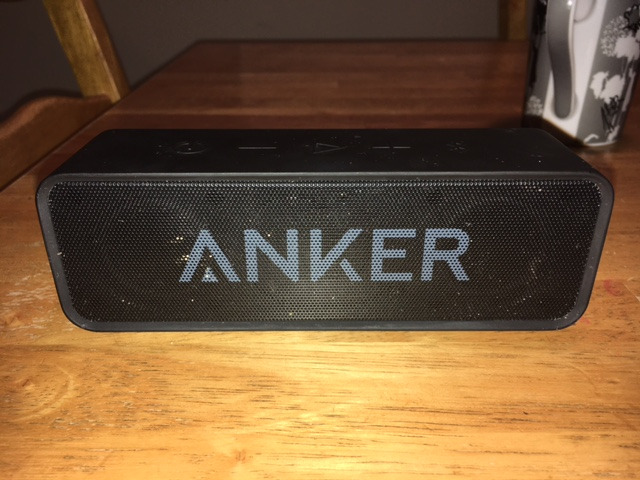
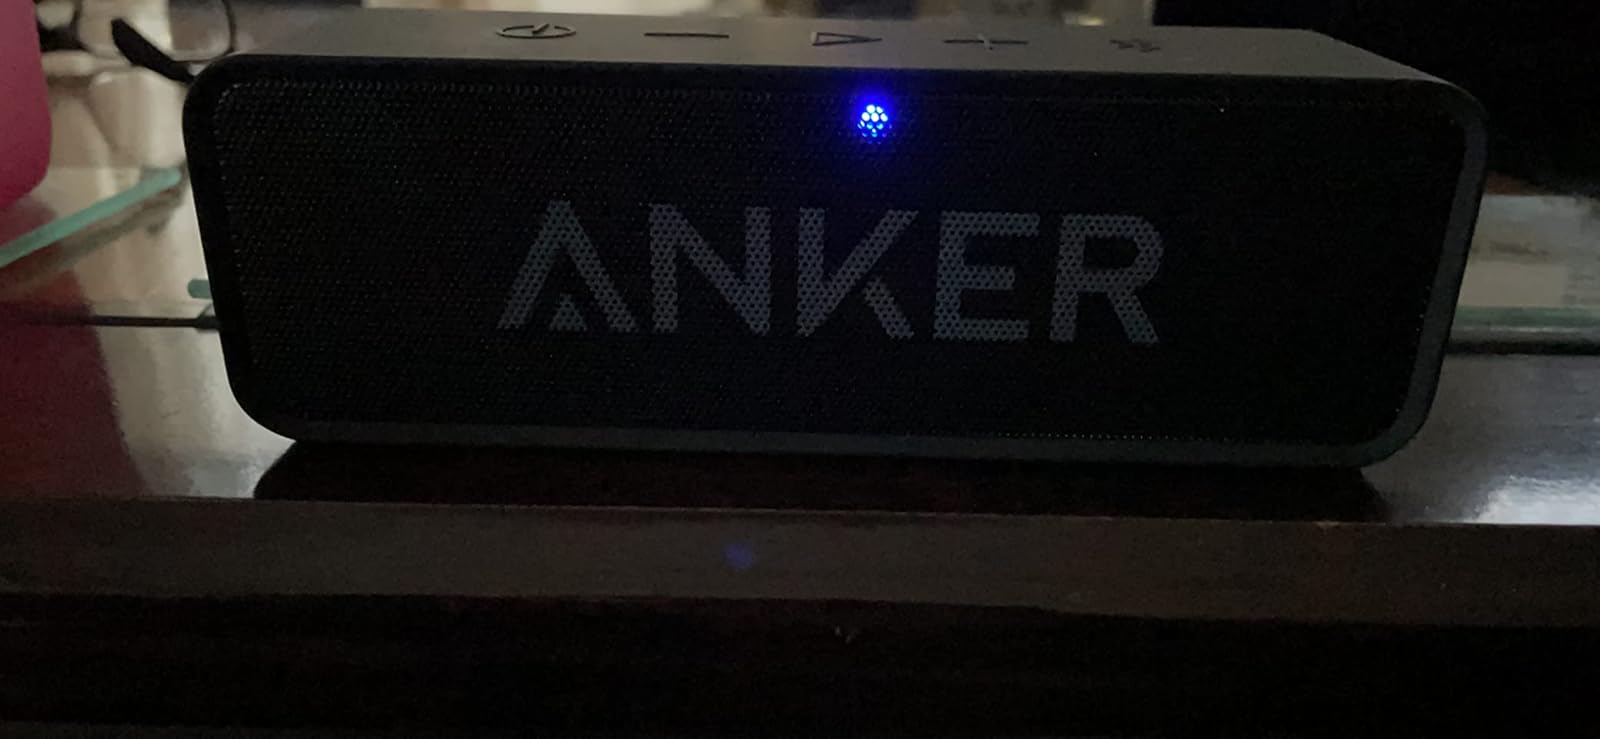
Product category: speaker
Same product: yes